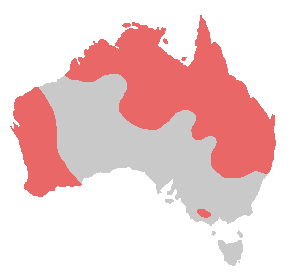
La tribu des calyptorhynchinis est un groupe paraphylétique de cacatoès à plumage noirâtre. Ces Cacatoès australiens présentent des plumages globalement sombres et des dimorphismes sexuels plus ou moins prononcés au niveau du plumage.
Le Cacatoès banksien ou Cacatoès de Banks est une espèce de grands cacatoès australiens. Cette espèce a été connue sous le nom de Calyptorhynchus magnificus pendant de nombreuses décennies, jusqu'à ce que son nom scientifique actuel, du nom du botaniste Joseph Banks, soit adopté officiellement en 1994.
Le genre Calyptorhynchus regroupe les cinq espèces de cacatoès à plumage foncé, oiseaux appartenant à la famille des Cacatuidae. Ces cacatoès frugivores et granivores australien ont tous un plumage sombre permettant d'identifier les sexes, contrairement à d'autres cacatoès.